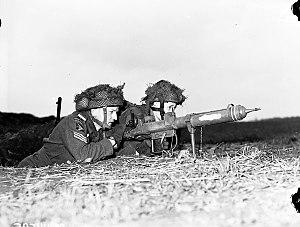
Le Projector Infantry Anti Tank est une arme portative anti-tank britannique de la Seconde Guerre mondiale. Il s'agit en pratique d'un lanceur à spigot. Cette arme très désagréable d'emploi est l'arme anti-char en dotation des troupes britanniques à partir du 30 avril 1943, date où la division d'infanterie britannique connaît une réorganisation, et remplace le fusil antichar Boys. Il fut utilisé jusqu'aux années 1970 par les forces armées indiennes.